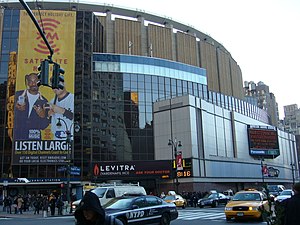
Madison Square Garden
Madison Square Garden
Madison Square Garden, ofte forkortet som MSG, kendt i daglig tale som The Garden, har været navnet på fire arenaer i New York, USA. Det er også navnet på den entitet, der ejer arenaen og flere af de professionelle sport franchises, der spiller der.